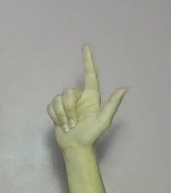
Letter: laam